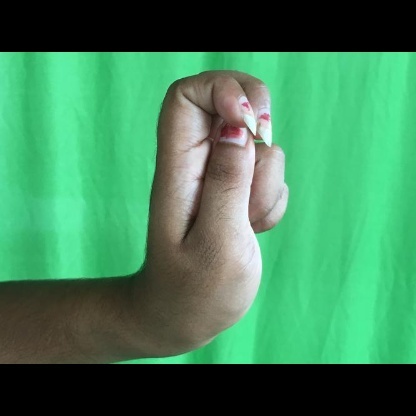
Mudra: Katakamukha